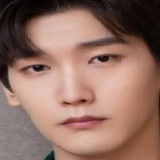
diễn viên Hinh Chiêu Lâm